Barak Valley

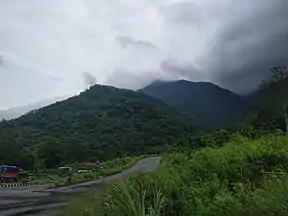
A forest of Barail range, Barak

Mizoram used to be a district of Assam as Lushai hills before being carved out as a separate union territory and later, becoming another separate state in 1987 by States Reorganisation Act, 1956. Because of the history, the district's borders did not really matter for local Mizos for a long time. Mizoram shares a border with the districts Cachar, Hailakandi and Karimganj which comes under Barak valley region of Assam.